One Way Ticket (Stephen Lawrence song)

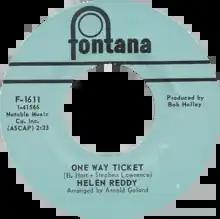
Side A of the retail US single

"One Way Ticket" is a 1967 song co-written by American composer Stephen J. Lawrence, which became Helen Reddy's first single. The lyrics were written by Bruce Hart. It was introduced by Gloria Loring on her 1968 MGM Records album, "Today", produced by Bob Morgan. Loring's original rendition was not, however, released as a single.